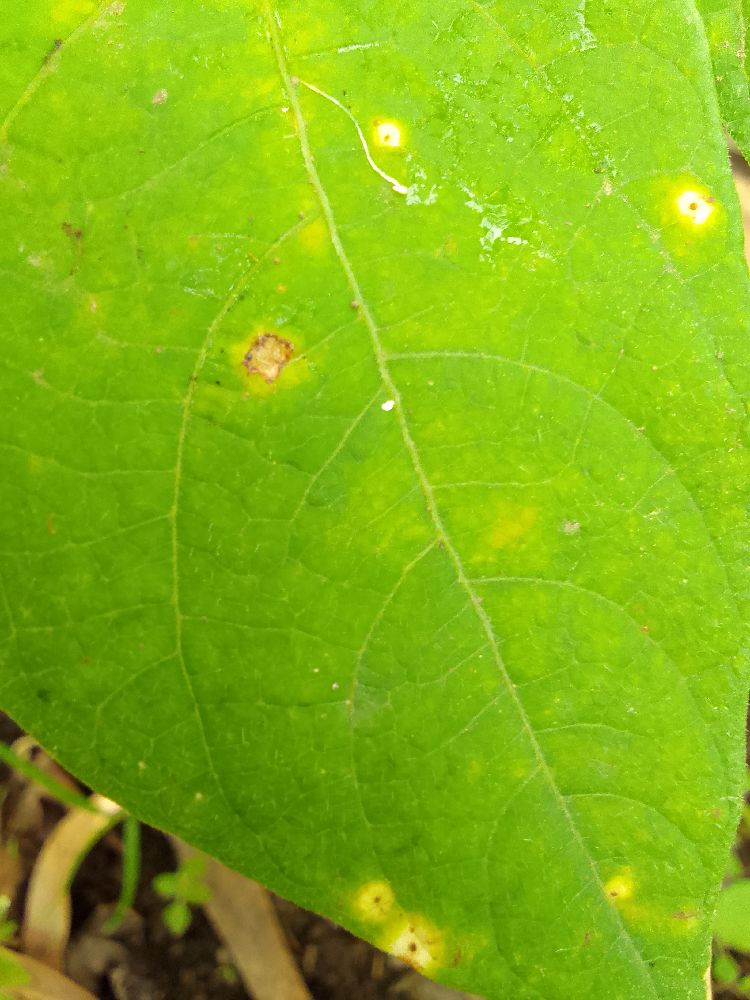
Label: rust